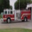
Label: truck